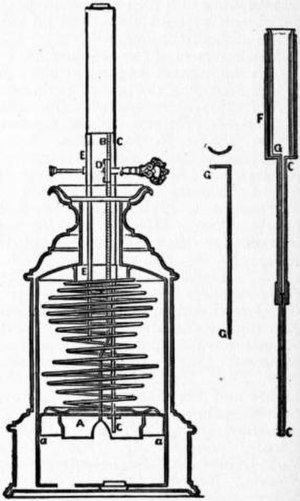
Moderatørlampe
En moderatørlampes diagram.
En moderatørlampe er en lampetype med en konstruktionsvariant på basis af Carcellampen patenteret af pariseren Jean-Baptiste Franchot i 1824, hvori olietilførelsen modereres. Den mekaniske pumpe erstattedes med et stempel, som via et fjerder satte væskebeholderen under tryk. Desuden indførte han en nåleventil til at regulere tilførelsen af den brændbare væske.